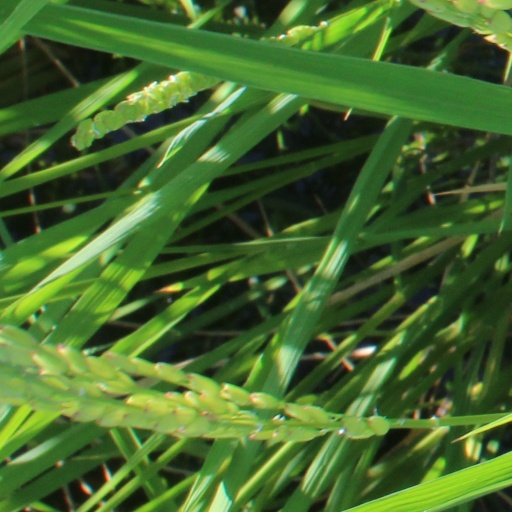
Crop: rice